Victoria, Princess Royal

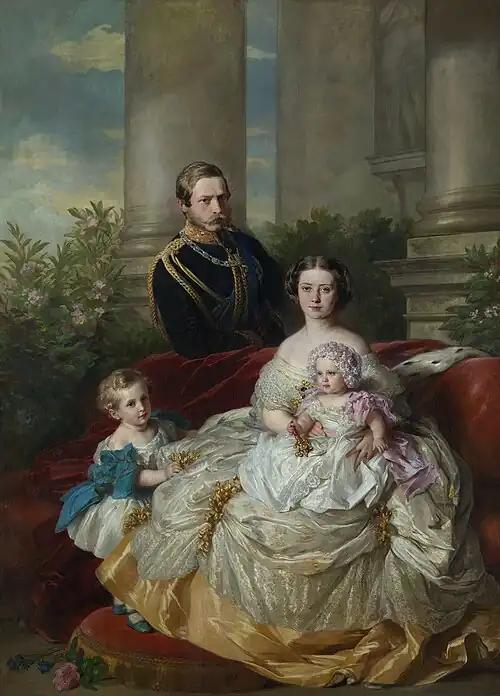
Prince Frederick William of Prussia with his wife and two older children, Prince William and Princess Charlotte. Portrait by Franz Xaver Winterhalter, 1862

Precocious and intelligent, Victoria began to learn French at the age of 18 months, and to study German when aged four. She also learned Greek and Latin. From the age of six her curriculum included arithmetic, geography and history, and her father tutored her in politics and philosophy. She also studied science and literature. Her school days, interrupted by three hours of recreation, began at 8:20 and finished at 18:00. Unlike her brother, whose curriculum was even more severe, Victoria was an excellent pupil who was always hungry for knowledge. However, she showed an obstinate character.